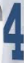
Number: 4